Macedonia (Greece)

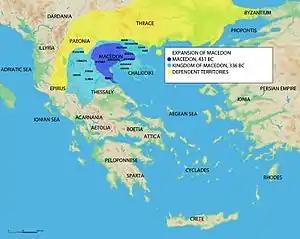
The expansion of the ancient Macedonian Kingdom up to the death of Phillip II

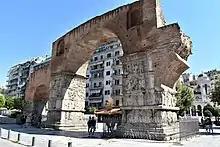
View of the Roman-era Arch of Galerius in Thessaloniki, capital of Roman Macedonia

According to Herodotus, the history of Macedonia began with the Makednoi tribe, among the first to use the name, migrating to the region from Histiaeotis in the south. There they lived near Thracian tribes such as the Bryges who would later leave Macedonia for Asia Minor and become known as Phrygians. "Macedonia" was named after the Makednoi. Accounts of other toponyms such as Emathia are attested to have been in use before that. Herodotus claims that